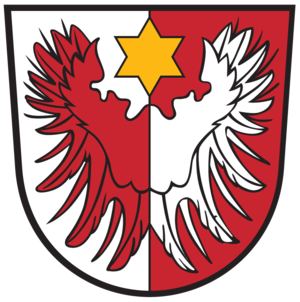
Spittal an der Drau
Våben for Spittal an der Drau
Spittal an der Drau er en kommune samt navnet på hovedbyen i kommunen, der er beliggende i Kärnten i Østrig.